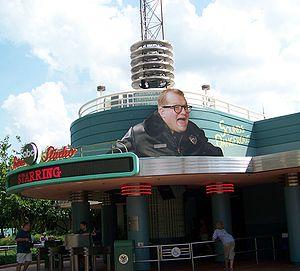
Disney's Hollywood Studios est un parc à thème de la Walt Disney Company situé à Walt Disney World Resort. Basé sur le cinéma, il ouvrit sous le nom de Disney-MGM Studios le 1ᵉʳ mai 1989. Le parc se trouve juste au sud d'Epcot le long de l'autoroute menant au Magic Kingdom sur une parcelle de 546 000 m².